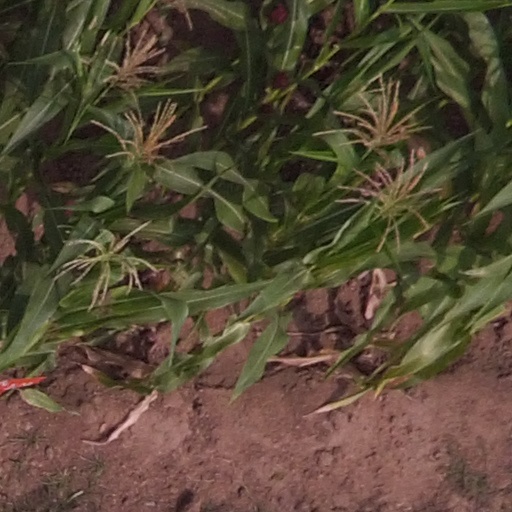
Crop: maize; corn